Gaylord Family Oklahoma Memorial Stadium

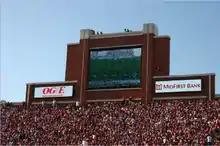
The north end zone scoreboard, installed prior to the 2007 season, replaced an older matrix-type messageboard

In a February 2007 radio interview, OU Athletic Director Joe Castiglione said that a new stadium master plan was in development. Castiglione spoke about replacing the press box and expanding the south end zone seating but gave no timetable or other details. In March 2007, the OU Board of Regents approved an Athletic Department request for $10.3 million to replace the displays and the sound systems of both the stadium and the Lloyd Noble Center.